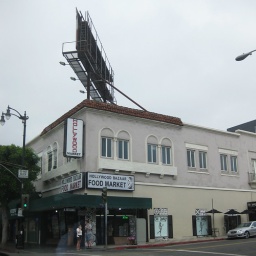
I like the black and white artwork around the windows for the Cafe Audrey.